Allen Clark Research Centre

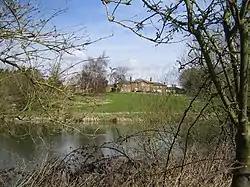

The Allen Clark Research Centre was a solid-state physics optoelectronics research centre of the Plessey company at Caswell, near Towcester, Northamptonshire, England.